Paris Las Vegas

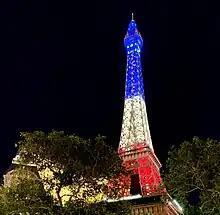
Eiffel Tower light show

Paris Las Vegas opened with 10 restaurants, 7 of which served French food. Other choices included Chinese, Italian, and Mediterranean.